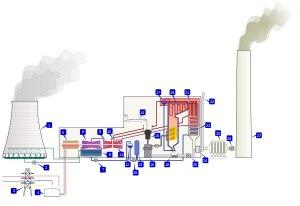
Une centrale électrique thermique est une centrale qui produit de l'électricité à partir d'une source de chaleur selon le principe des machines thermiques. Cette transformation se fait soit directement, par détente des gaz de combustion, soit indirectement, via un cycle eau-vapeur. Les installations à cogénération utilisent en outre une partie de la chaleur résiduelle pour d'autres applications, telles que les réseaux de chaleur.